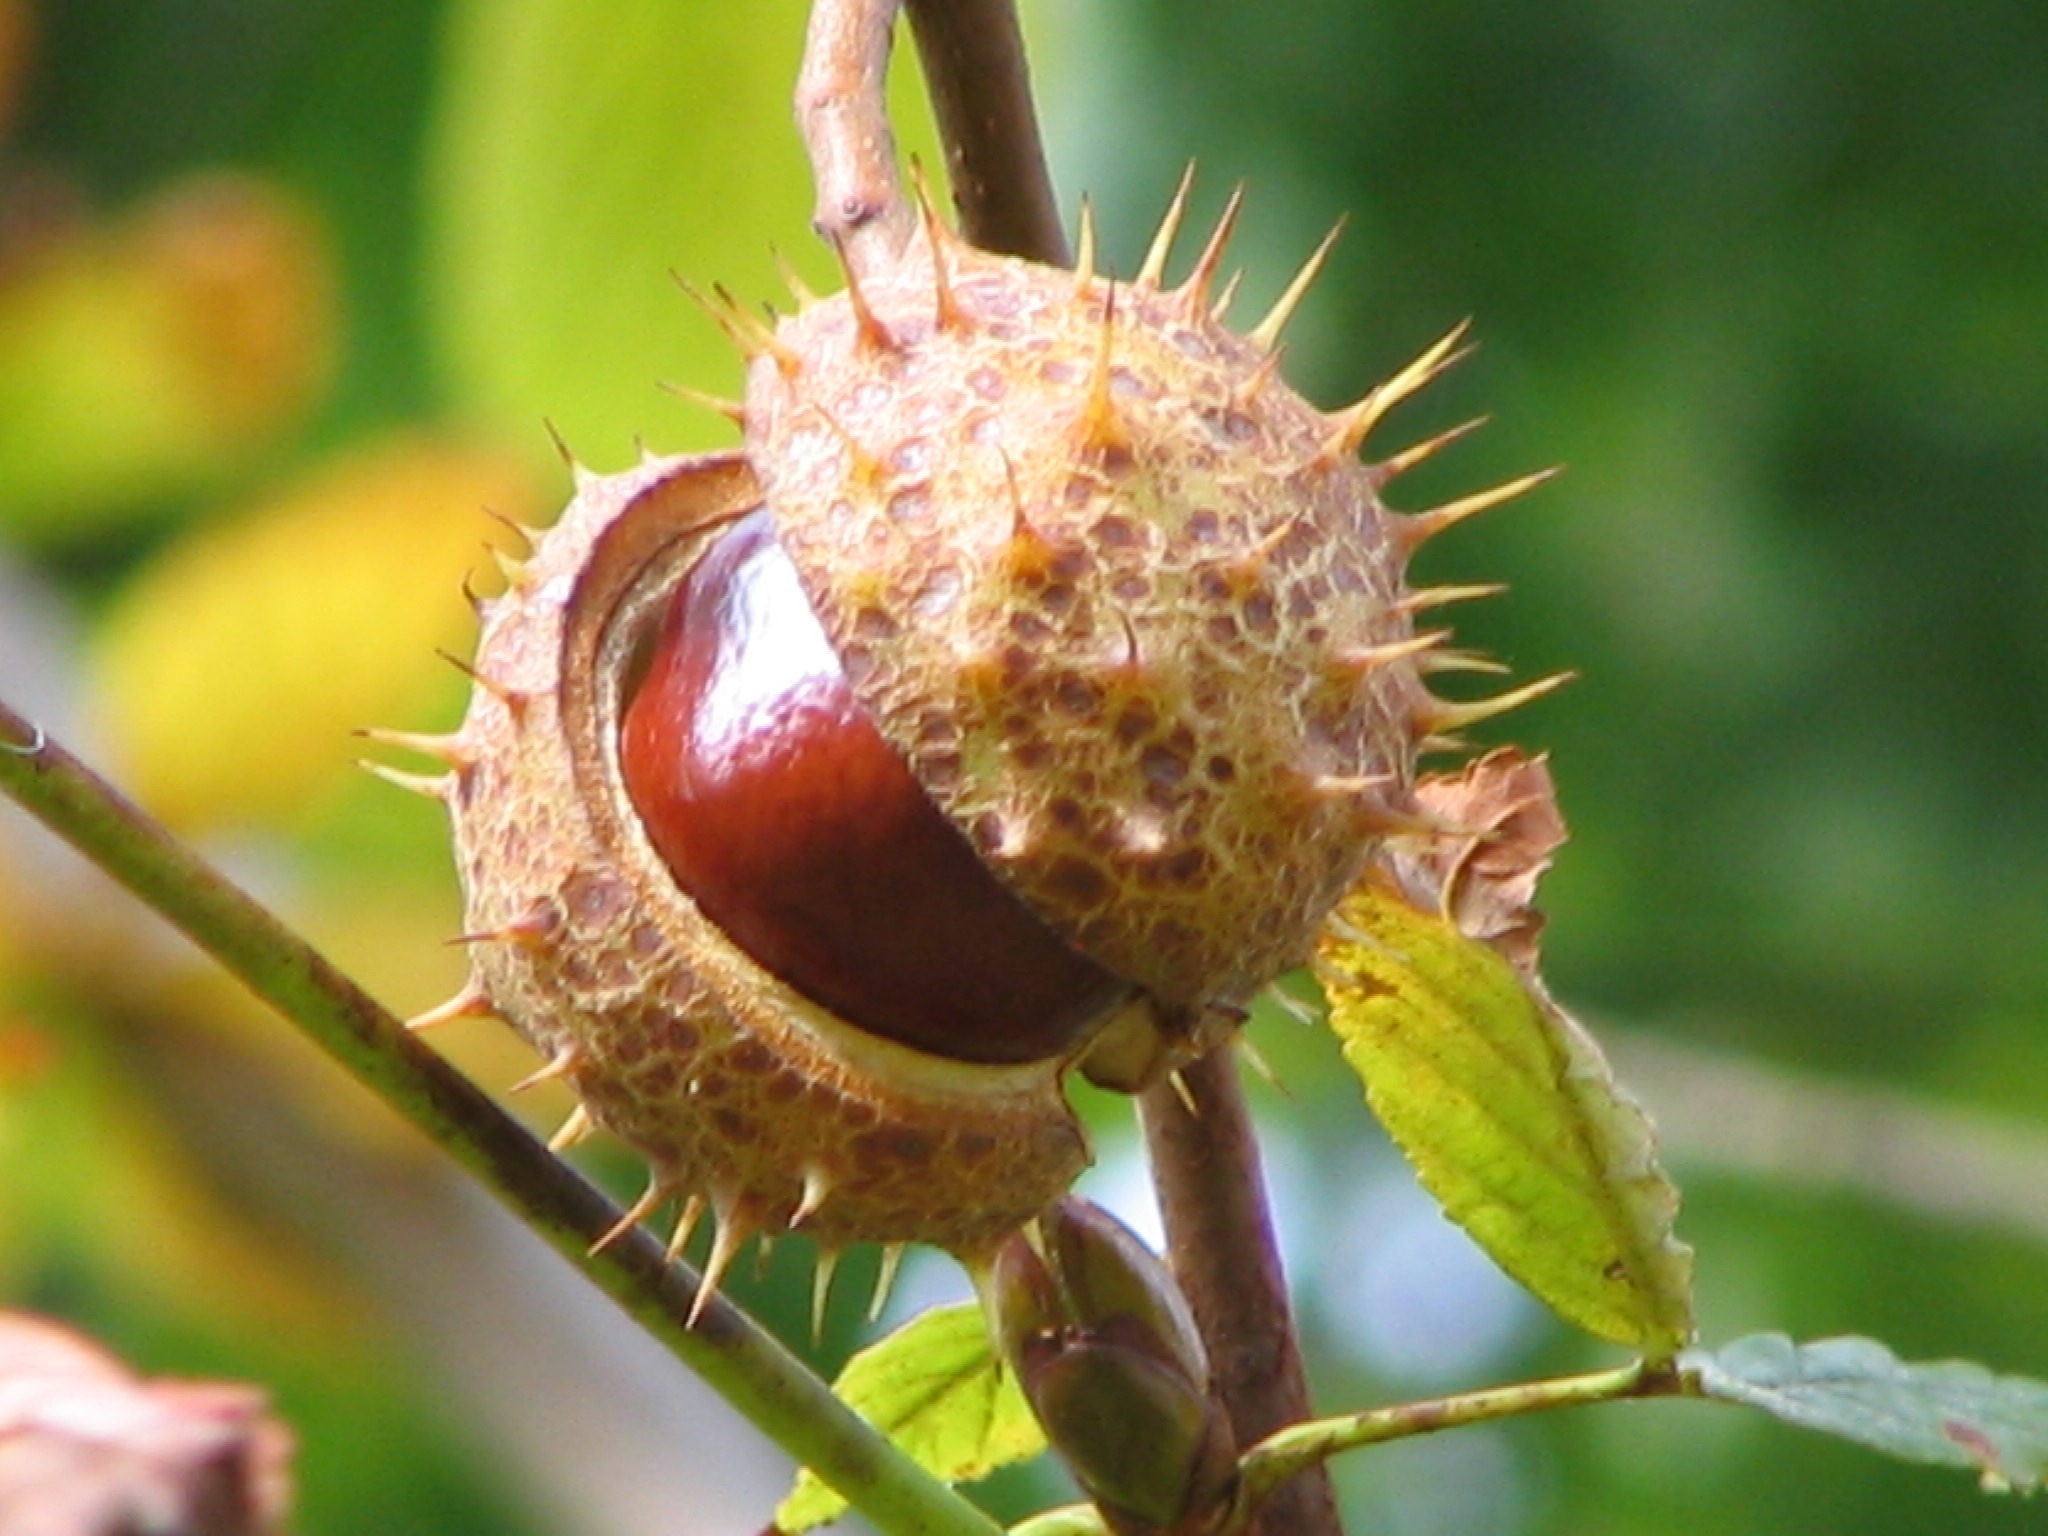
tree, plant, photography, fruit, leaf, flower, food, produce, autumn, botany, flora, fauna, wildflower, close up, bud, chestnut, macro photography, flowering plant, land plant, thorns spines and prickles